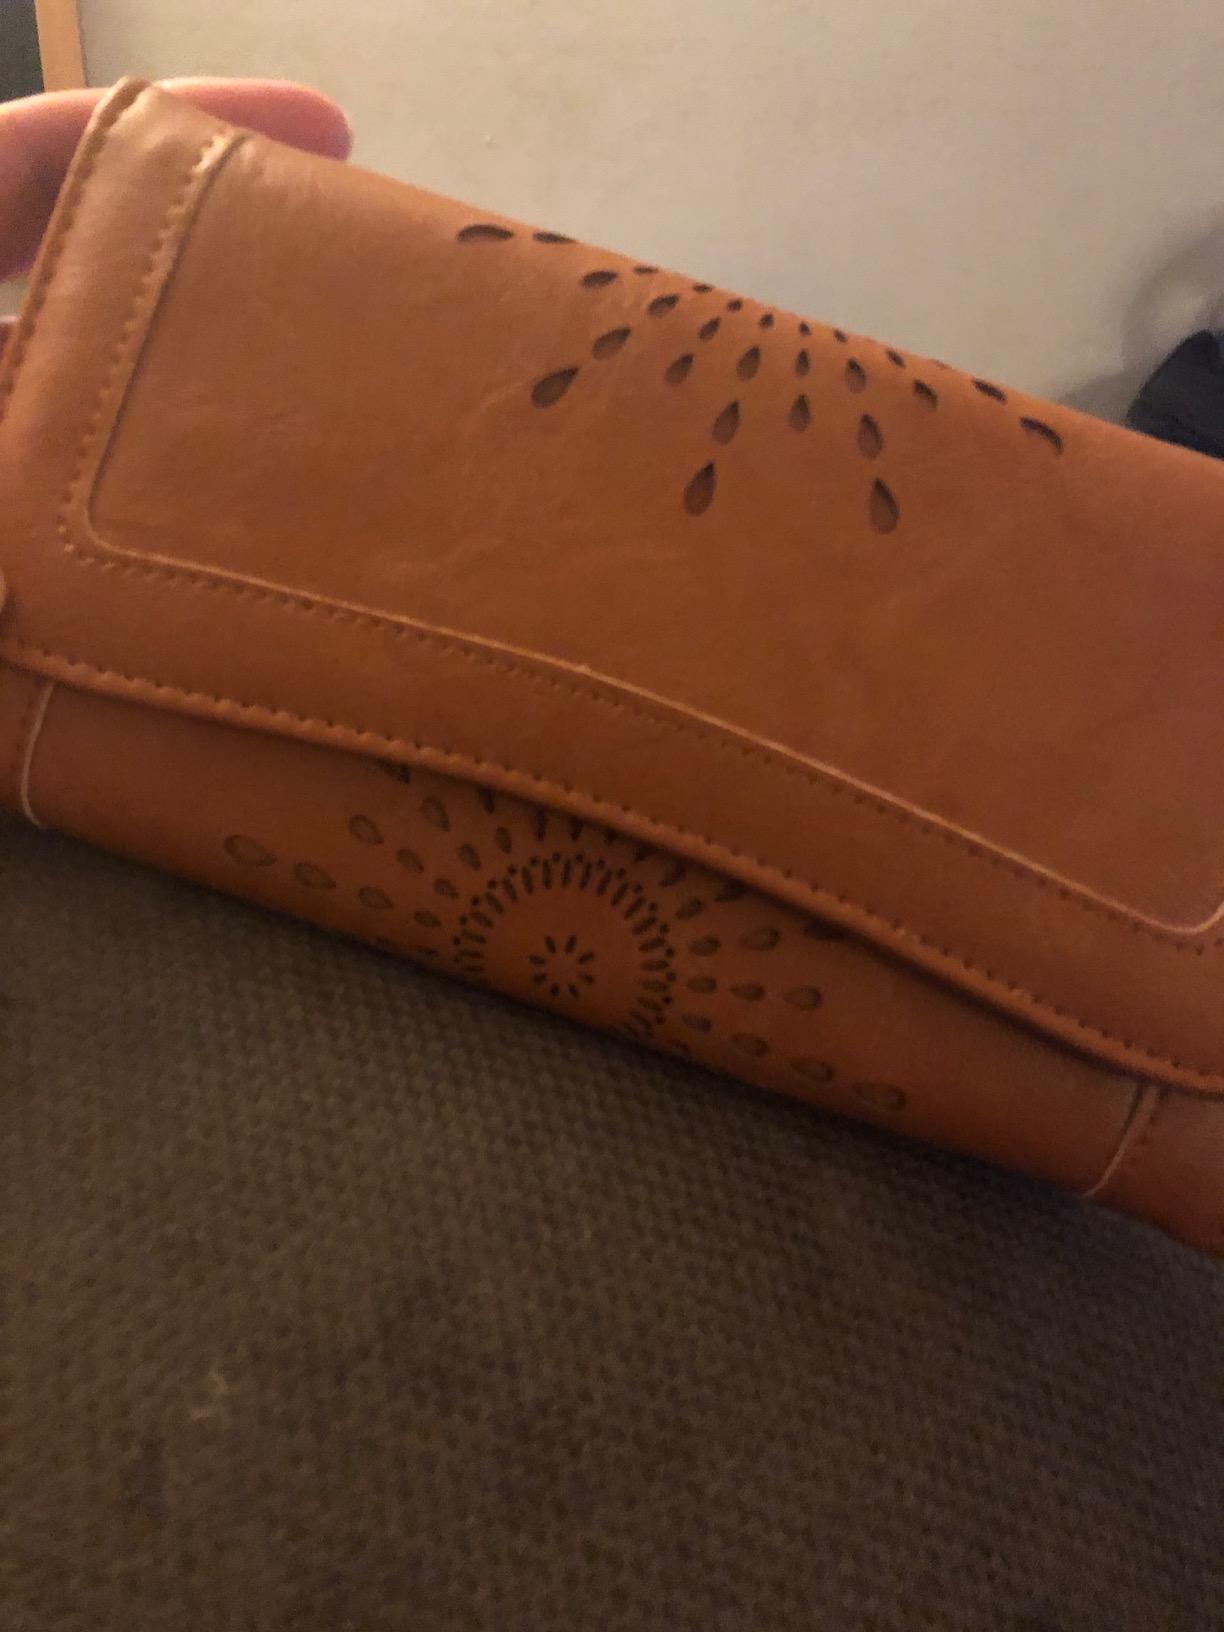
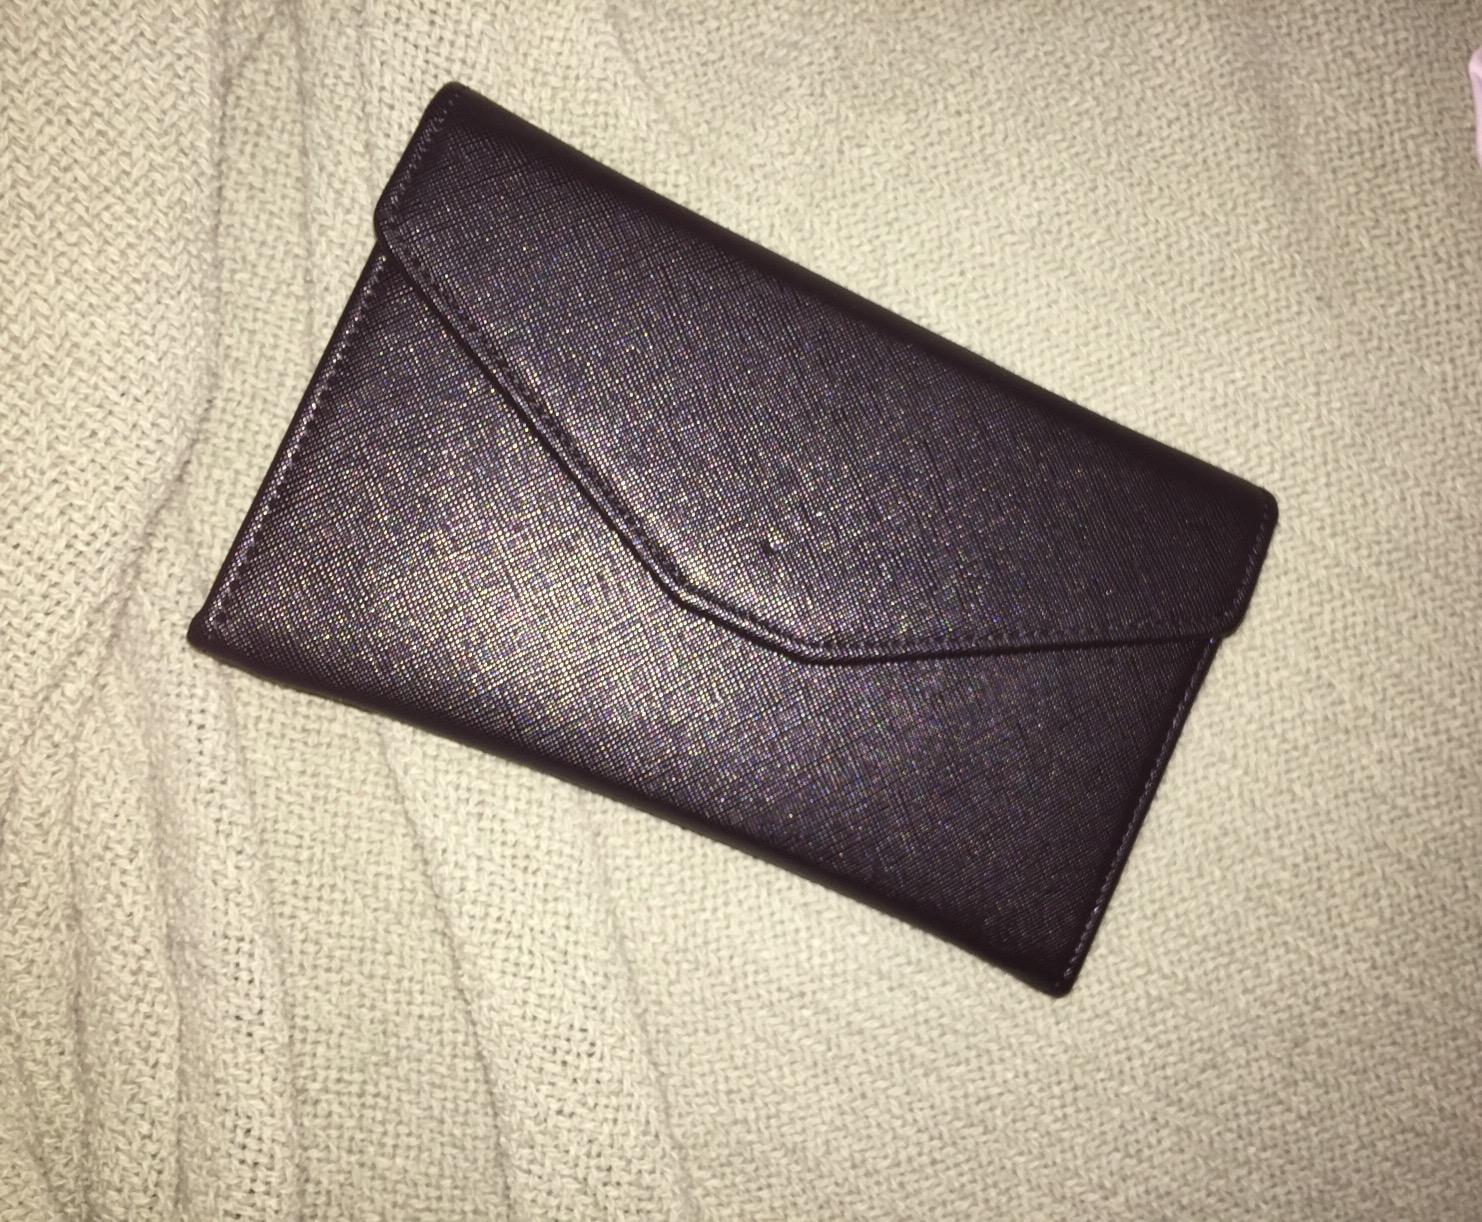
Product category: accessories_wallet
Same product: no